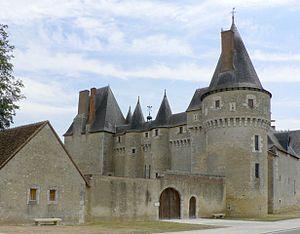
Le château de Fougères-sur-Bièvre est situé en France sur la Bièvre, en plein centre du village de Fougères-sur-Bièvre, dans le département de Loir-et-Cher en région Centre-Val de Loire.
L'expression châteaux de la Loire regroupe sous une même appellation touristique un ensemble de châteaux français situés dans le Val de Loire. Le territoire connu sous le nom de comté de Tours est âprement disputé entre le Xᵉ siècle et le XIᵉ siècle par la maison féodale blésoise et la maison d'Anjou, conflit qui sera suivi au XIIᵉ siècle et XIIIᵉ siècle par la Première guerre de Cent Ans entre la France et l'Angleterre et entre le XIVᵉ siècle et le XVᵉ siècle par la Deuxième guerre de Cent Ans toujours entre la France et l'Angleterre ; ces trois guerres seront à l'origine de la plupart des châteaux du val de Loire actuels.
Fougères-sur-Bièvre est une ancienne commune française située dans le département de Loir-et-Cher en région Centre-Val de Loire.